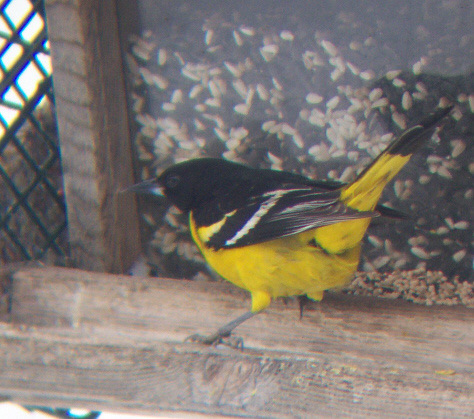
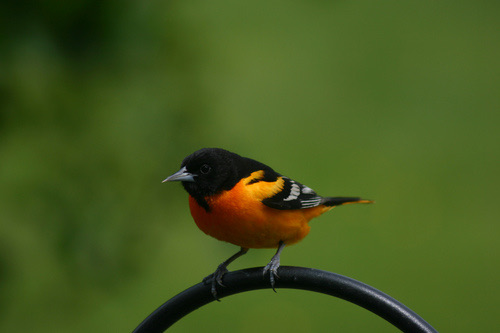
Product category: misc
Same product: yes